Equestrian events at the 1952 Summer Olympics

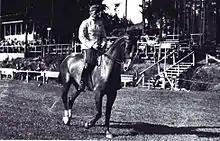
Mauno Roiha and "Laaos" practising at the 1952 Olympic Games

The equestrian events at the 1952 Helsinki Summer Olympics included dressage, eventing, and show jumping. All three disciplines had both individual and team competitions and were held from 28 July to 3 August 1952.